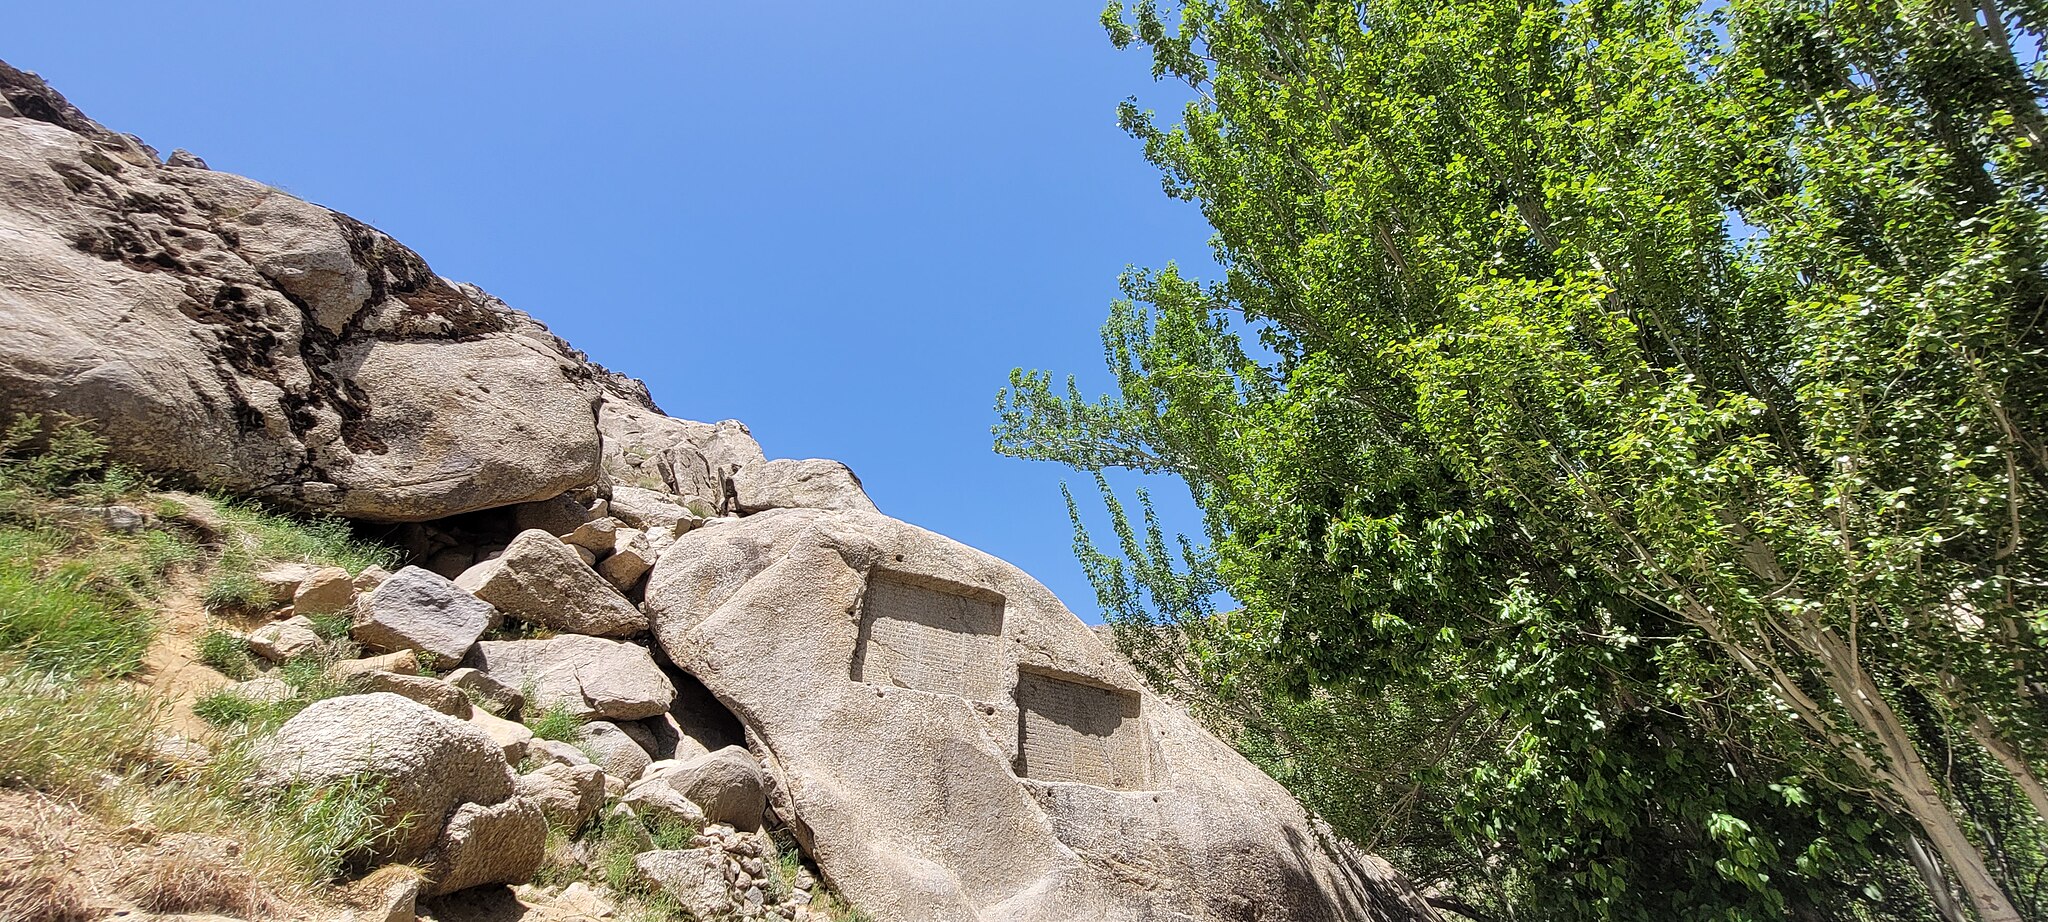
Title: گنجنامه-همدان
Date: 2023-05-18 10:49:46
Categories: Ganj Nameh inscriptions, Self-published work, Images from Wiki Loves Monuments 2023 in Iran, Cultural heritage monuments in Iran with known IDs, Images from Wiki Loves Monuments 2023, Uploaded via Campaign:wlm-ir, Images from Wiki Loves Monuments in Hamadan